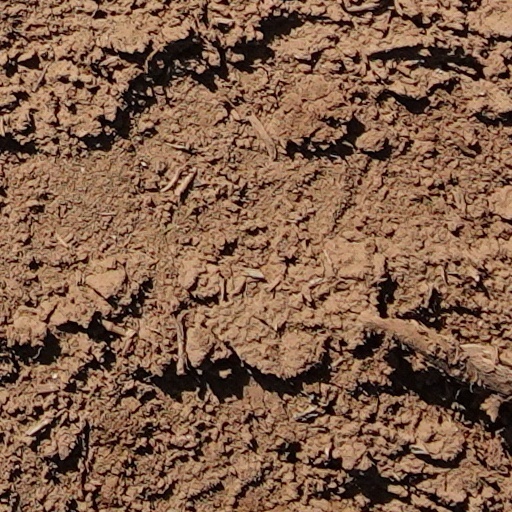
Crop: wheat